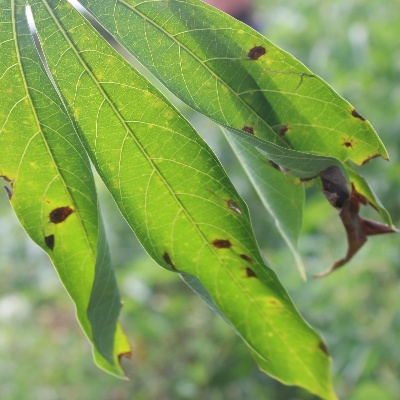
Crop: Cassava
Condition: bacterial blight